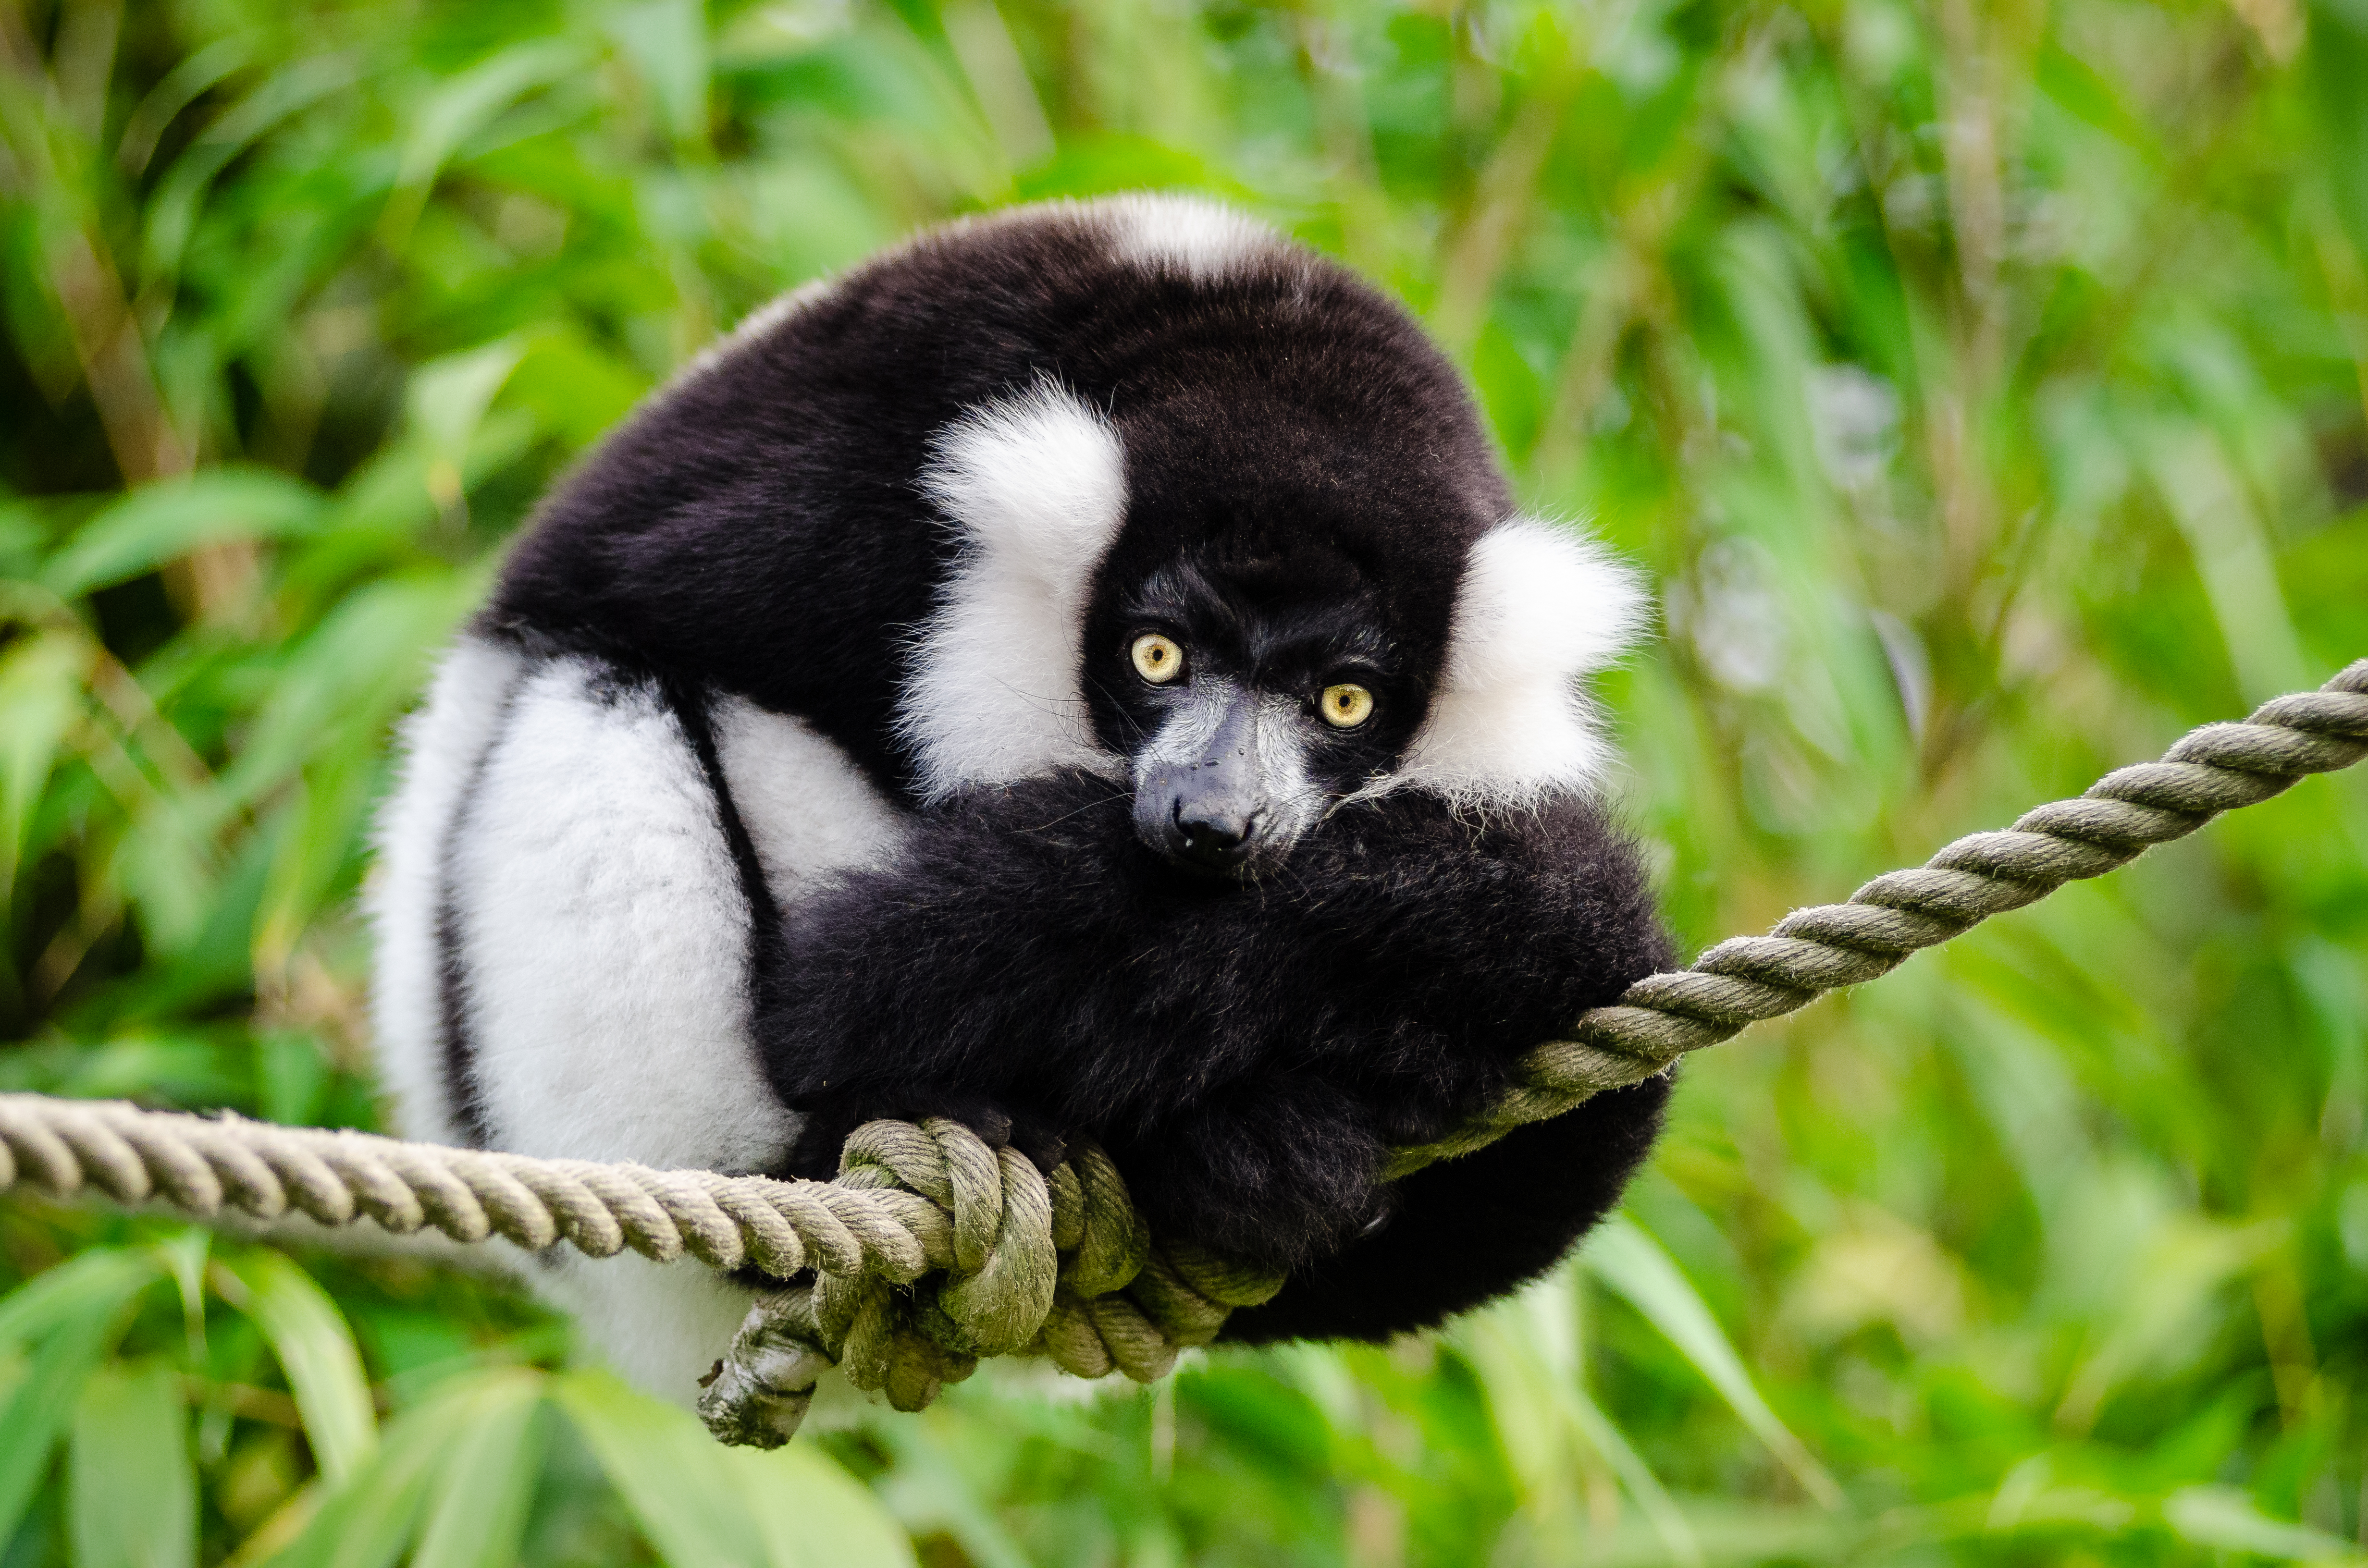
tree, branch, bokeh, white, feet, animal, cute, wildlife, zoo, fur, green, red, foot, mammal, nikon, black, blurred, fauna, primate, world, leaves, eyes, festival, et, background, eye, domain, gibbon, public, endangered, madagascar, vertebrate, noir, blanc, negro, blanco, germany, deutschland, schwarz, y, day, schwarzweis, tier, fell, augen, grn, adorable, bamboo, lemur, critically, niedlich, tierpark, bambus, fse, madagaskar, iucn, list, ruffed, weiser, vari, lemuren, auge, fus, rufo, bianconero, wari, vareciapretoebranco, svartvit, var, new world monkey, indri